Supreme Warrior

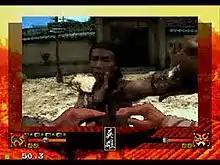
A person's hands in front of another person, fighting.

"Supreme Warrior" is a full-motion video (FMV) beat 'em up game. Gameplay consists of fighting the villain Fang Tu's minions, and eventually Fang Tu himself. From a first-person perspective, players can punch, kick, and execute special moves. A pair of hands is visible on screen that the player controls, and icons prompt the player to attack with timing. Defeating various opponents will give the player special moves. There are three difficulty levels.